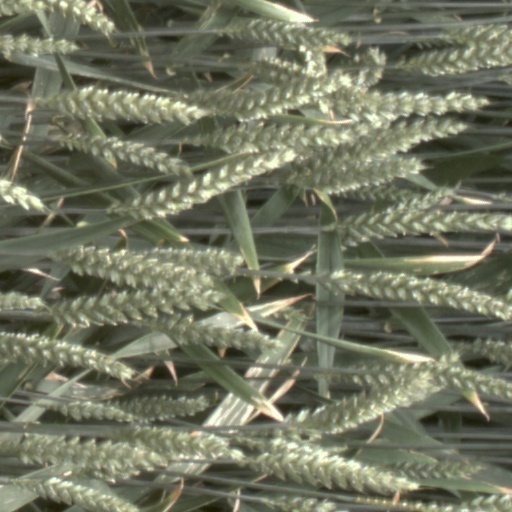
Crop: wheat